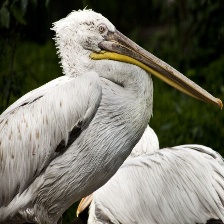
Species: DALMATIAN PELICAN
Scientific name: PELECANUS CRISPUS